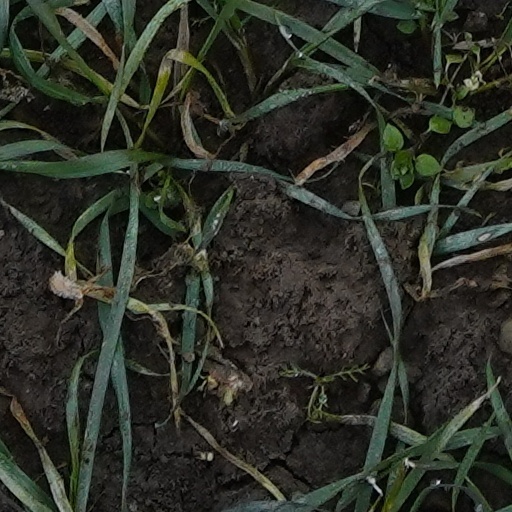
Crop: wheat